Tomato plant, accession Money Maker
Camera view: bottom (45 deg); turntable rotation: 90 degrees
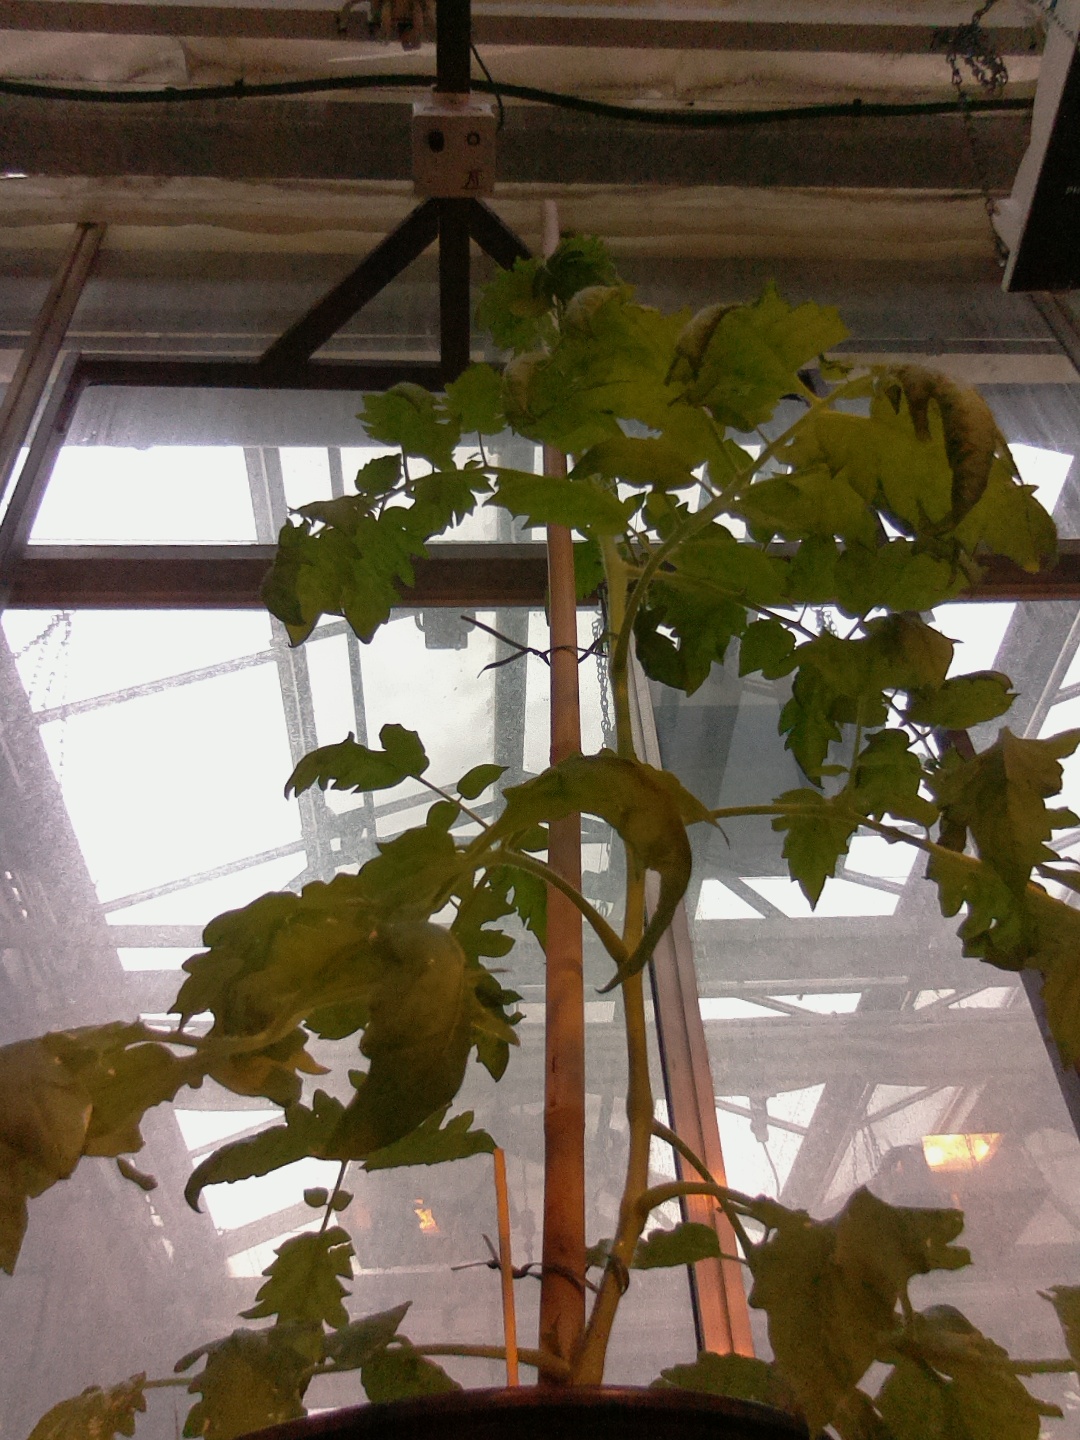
BBCH growth stage 61: 10%-20% of flowers open